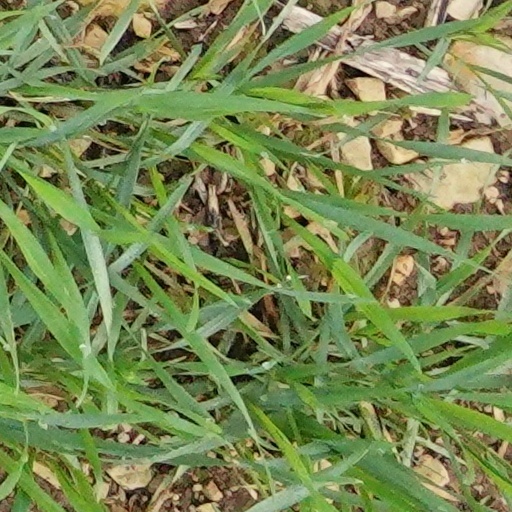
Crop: wheat